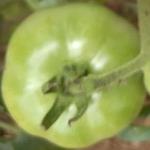
Crop: Tomato
Condition: healthy-fruit